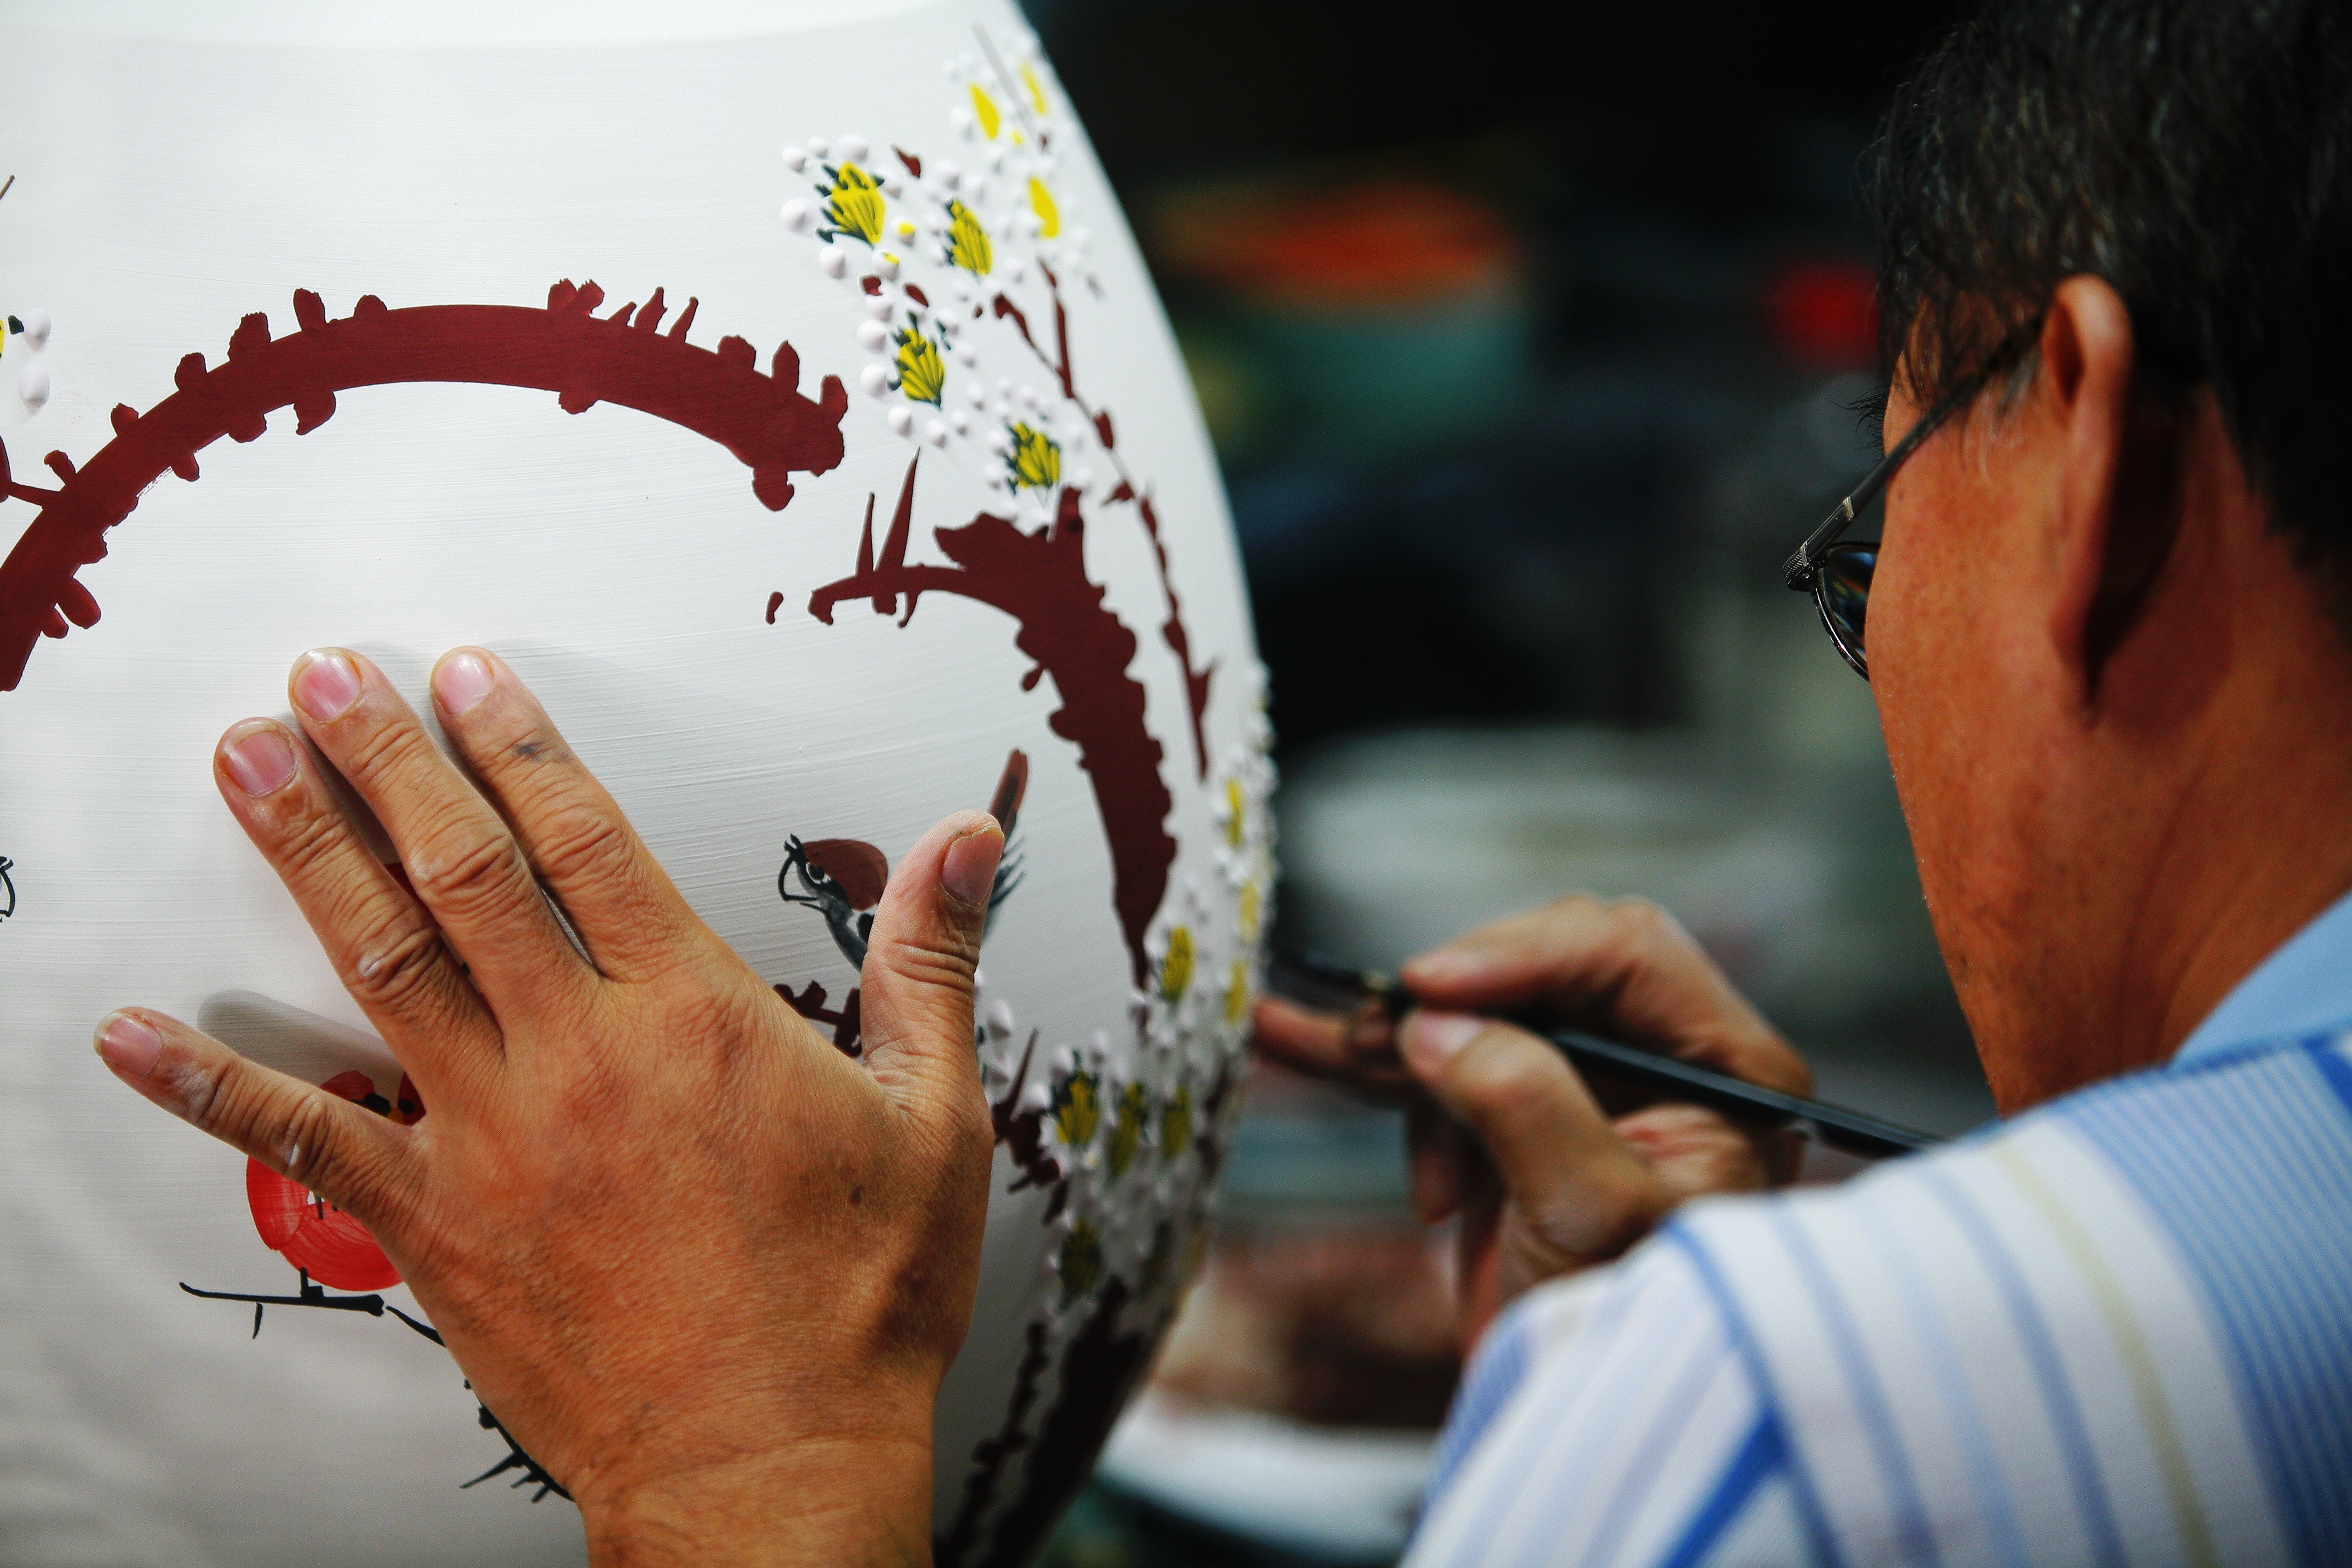
hand, color, tie, paint, conversation, art, porcelain, master, interaction, the main, sense